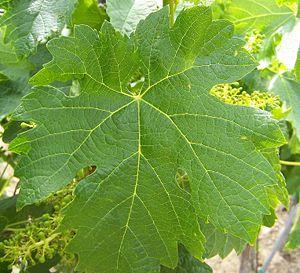
Le merlot N est un cépage de cuve noir français. Utilisé traditionnellement dans le Bordelais, ses qualités lui ont permis de gagner le vignoble du sud-ouest et du Languedoc-Roussillon. Expatrié en Italie et en Suisse, il l'est également dans les pays producteurs comme les États-Unis, l'Afrique du Sud, le Chili, ou encore l'Argentine.